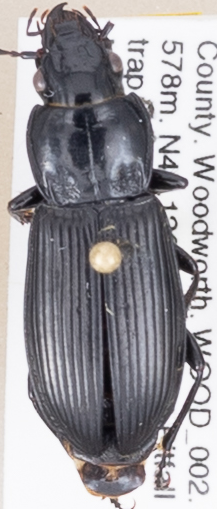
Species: Pterostichus melanarius melanarius
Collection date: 2015-09-02
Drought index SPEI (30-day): -0.8
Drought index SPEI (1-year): -0.17
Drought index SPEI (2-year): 0.8